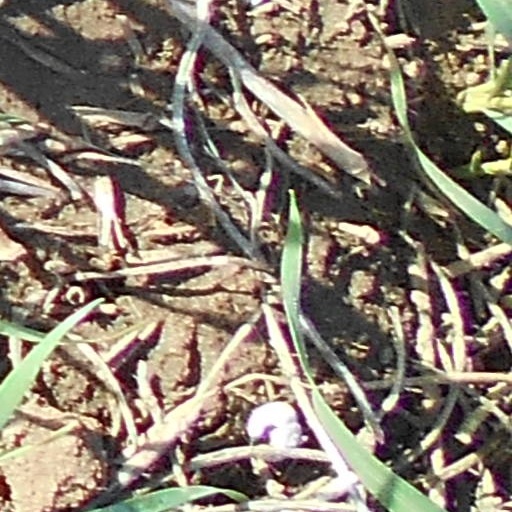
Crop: wheat